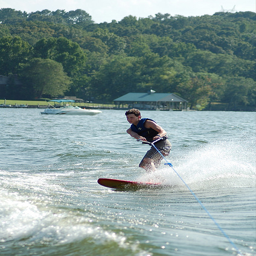
A man that is being pulled by a boat on a board.
A male is water skiing in a lake.
A man riding a wave on top of  a surfboard.
A young man water skis sideways through water.
The boy is being pulled around the lake on his surfboard.